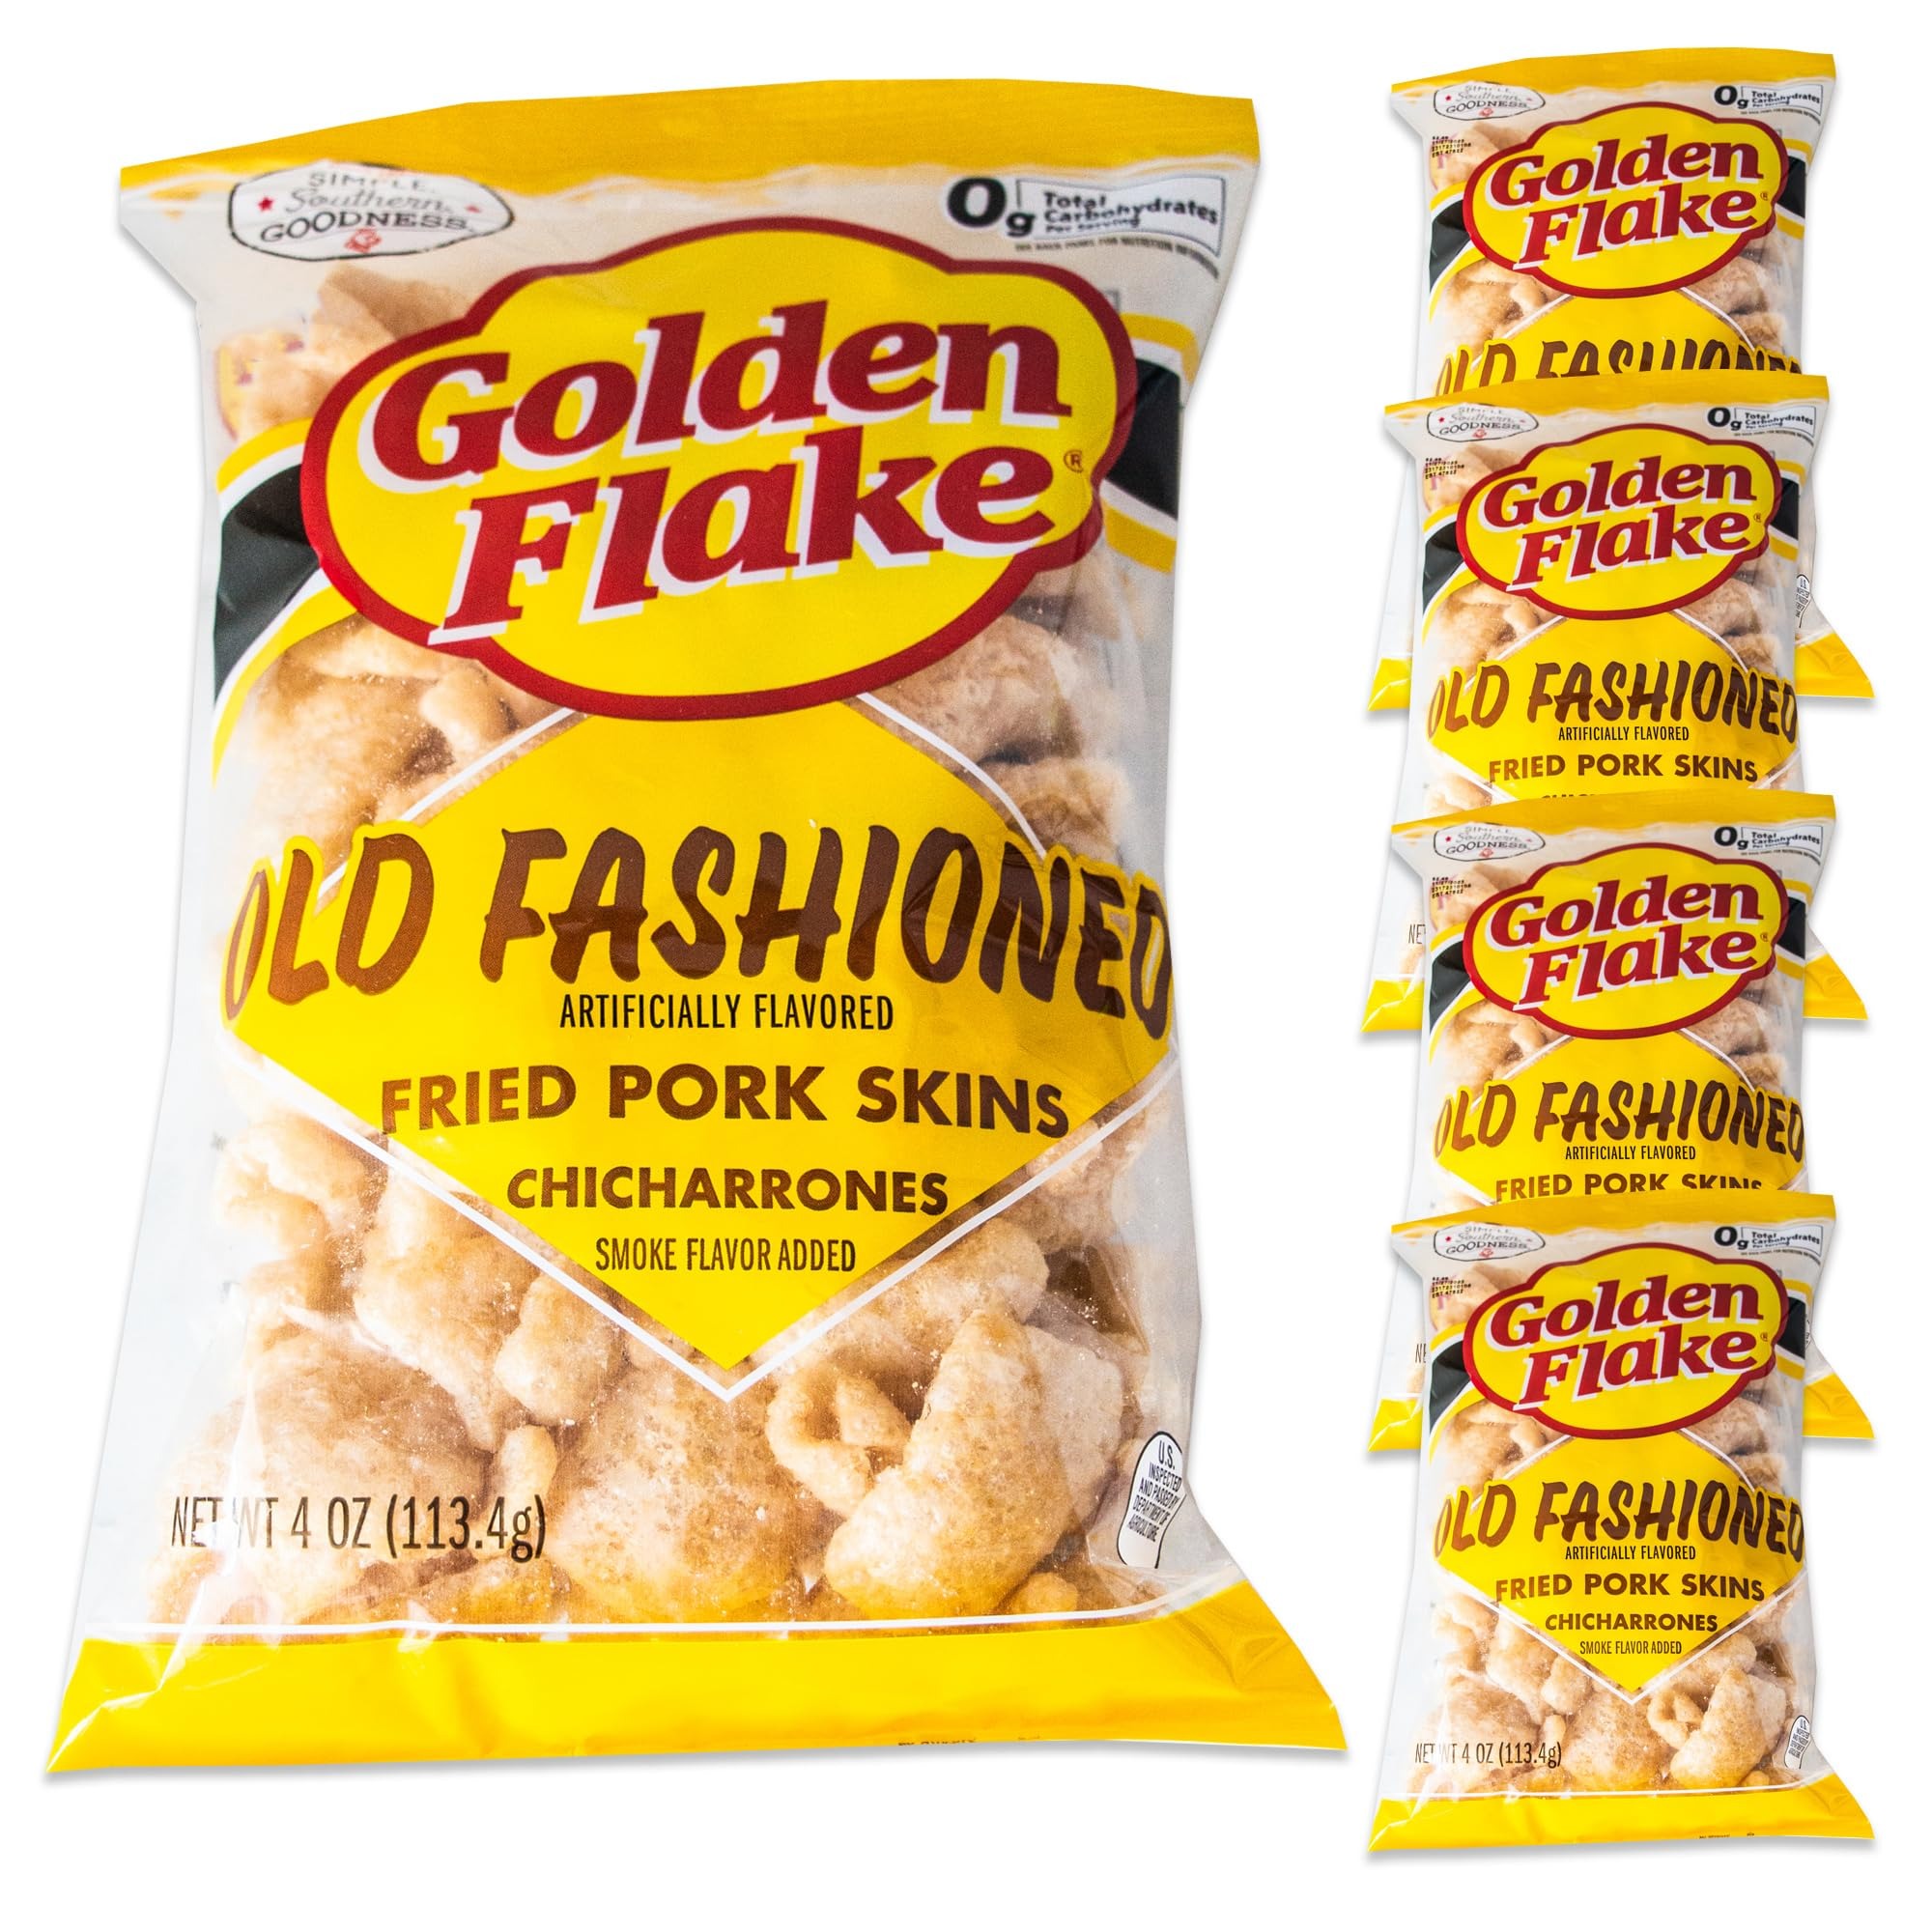
Item Name: Golden Flake Utz Old Fashioned Pork Rinds - Chicharrones - Crispy Fried Pork Skins - 4, 4oz Bags
Bullet Point 1: THE ORIGINAL PORK RIND - Enjoy the original Chicharrone Pork Rind! The classic flavor you know, love and trust.
Bullet Point 2: KETO FRIENDLY PORK RINDS - Perfect guilt-free, protein-packed snack for your keto lifestyle.
Bullet Point 3: BULK PORK RINDS PACK - Enjoy a generous supply of keto-friendly, 0 carb pork rinds in one go.
Bullet Point 4: VERSATILE TREATS - Enjoy as standalone keto snack or use as a crunchy topping for your favorite dishes.
Bullet Point 5: FRESHEST CHIPS FOR YOU - We ship the freshest and crispiest chips possible. If you ever have an issue, we'll make it right!
Product Description: <b>Golden Flake Utz Old Fashioned Pork Rinds - Chicharrones - Crispy Fried Pork Skins - 4, 4oz Bagsl<b> <br><br> Get ready for a flavor fiesta with our Golden Flakes Utz Old Fashioned Pork Rinds! These crunchy chicharrones are fried to perfection, delivering a keto-friendly explosion of deliciousness. Packed with nostalgia and bulked up with savory goodness, they're the ultimate keto snack for all pork rind enthusiasts. Embrace the golden crunch and indulge in the tastiest, guilt-free, keto food adventure ever!
Value: 16.0
Unit: Ounce

Price: 15.865